Hurricane Frances

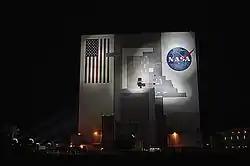
Xenon lights illuminate the tall Vehicle Assembly Building at Kennedy Space Center, Florida where workers make repairs on September 30, 2004.

On the evening of September 1, hurricane warnings were issued for the northwest Bahamas while hurricane watches were issued for the lower east coast of Florida and tropical storm watches were issued for the Florida Keys. There was the potential for catastrophic damage along Florida's heavily populated east coast, with warnings that damages from Frances could exceed the insured losses of Hurricane Andrew. These damage estimates were in anticipation that Frances would strike Florida as a strong Category Four hurricane. Preparations for the storm were stepped up in Florida on September 1. Governor Jeb Bush declared a state of emergency, Kennedy Space Center closed down, and evacuations of 500,000 people were initially ordered. Eventually 41 counties received evacuation orders, covering 2.8 million residents, the largest evacuation in Florida's history. The state education system also responded to the pending crisis. Many universities across Florida canceled classes. Both the University of Central Florida and the University of North Florida told all students to leave their dorms. Evacuation at the University of South Florida was performed on a dorm-by-dorm basis. Florida Atlantic University was closed for a week and a half. Most schools were shut down from southern Miami-Dade County to just south of Melbourne two days before the hurricane. The annual Florida State University-University of Miami college football game was rescheduled for the following week. The entire Major League Baseball series between the Florida Marlins and Chicago Cubs was postponed as well. Walt Disney World closed on September 4 and September 5 — only the third time it had closed for a hurricane, but the second time in a month.